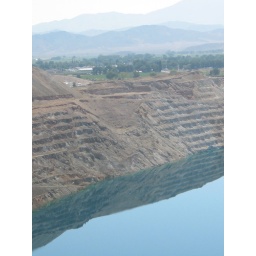
collapsed pit lake wall with town in background